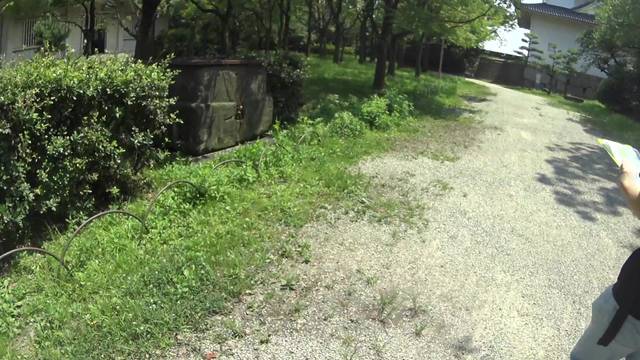
Region: Japan
Coordinates: 34.685, 135.524